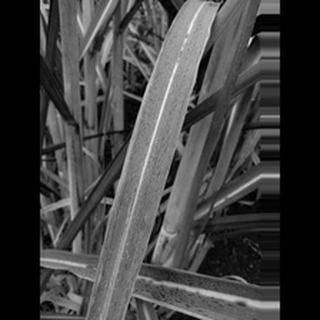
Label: sugarcane_rust